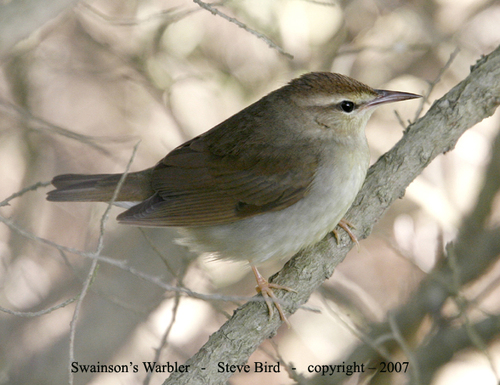
a small bird has a dark black eye, a light white superciliary, and a gray side.
a brown warbler that is 0ff-white on ite ventral side and brown all over its dorsal side.
this bird is small, light brown in color with a slender, pointed bill, a light colored superciliary, and brown wings.
grey bird with a white belly and breast with a pointed black bill.
this bird has a rounded white belly, long brown feet, and a short brown wing.
a small brown bird with a white belly and a narrow sharp beak
this bird has wings that are black and has a white bellya tiny white bellied bird with a light brown back and crown which has a bit of white around the eyes.
this bird has wings that are brown and has a white belly
this bird has a white belly, brown primaries, secondaries, and rectrices, a brown cheek patch, and a long beak.
Species: Swainson Warbler